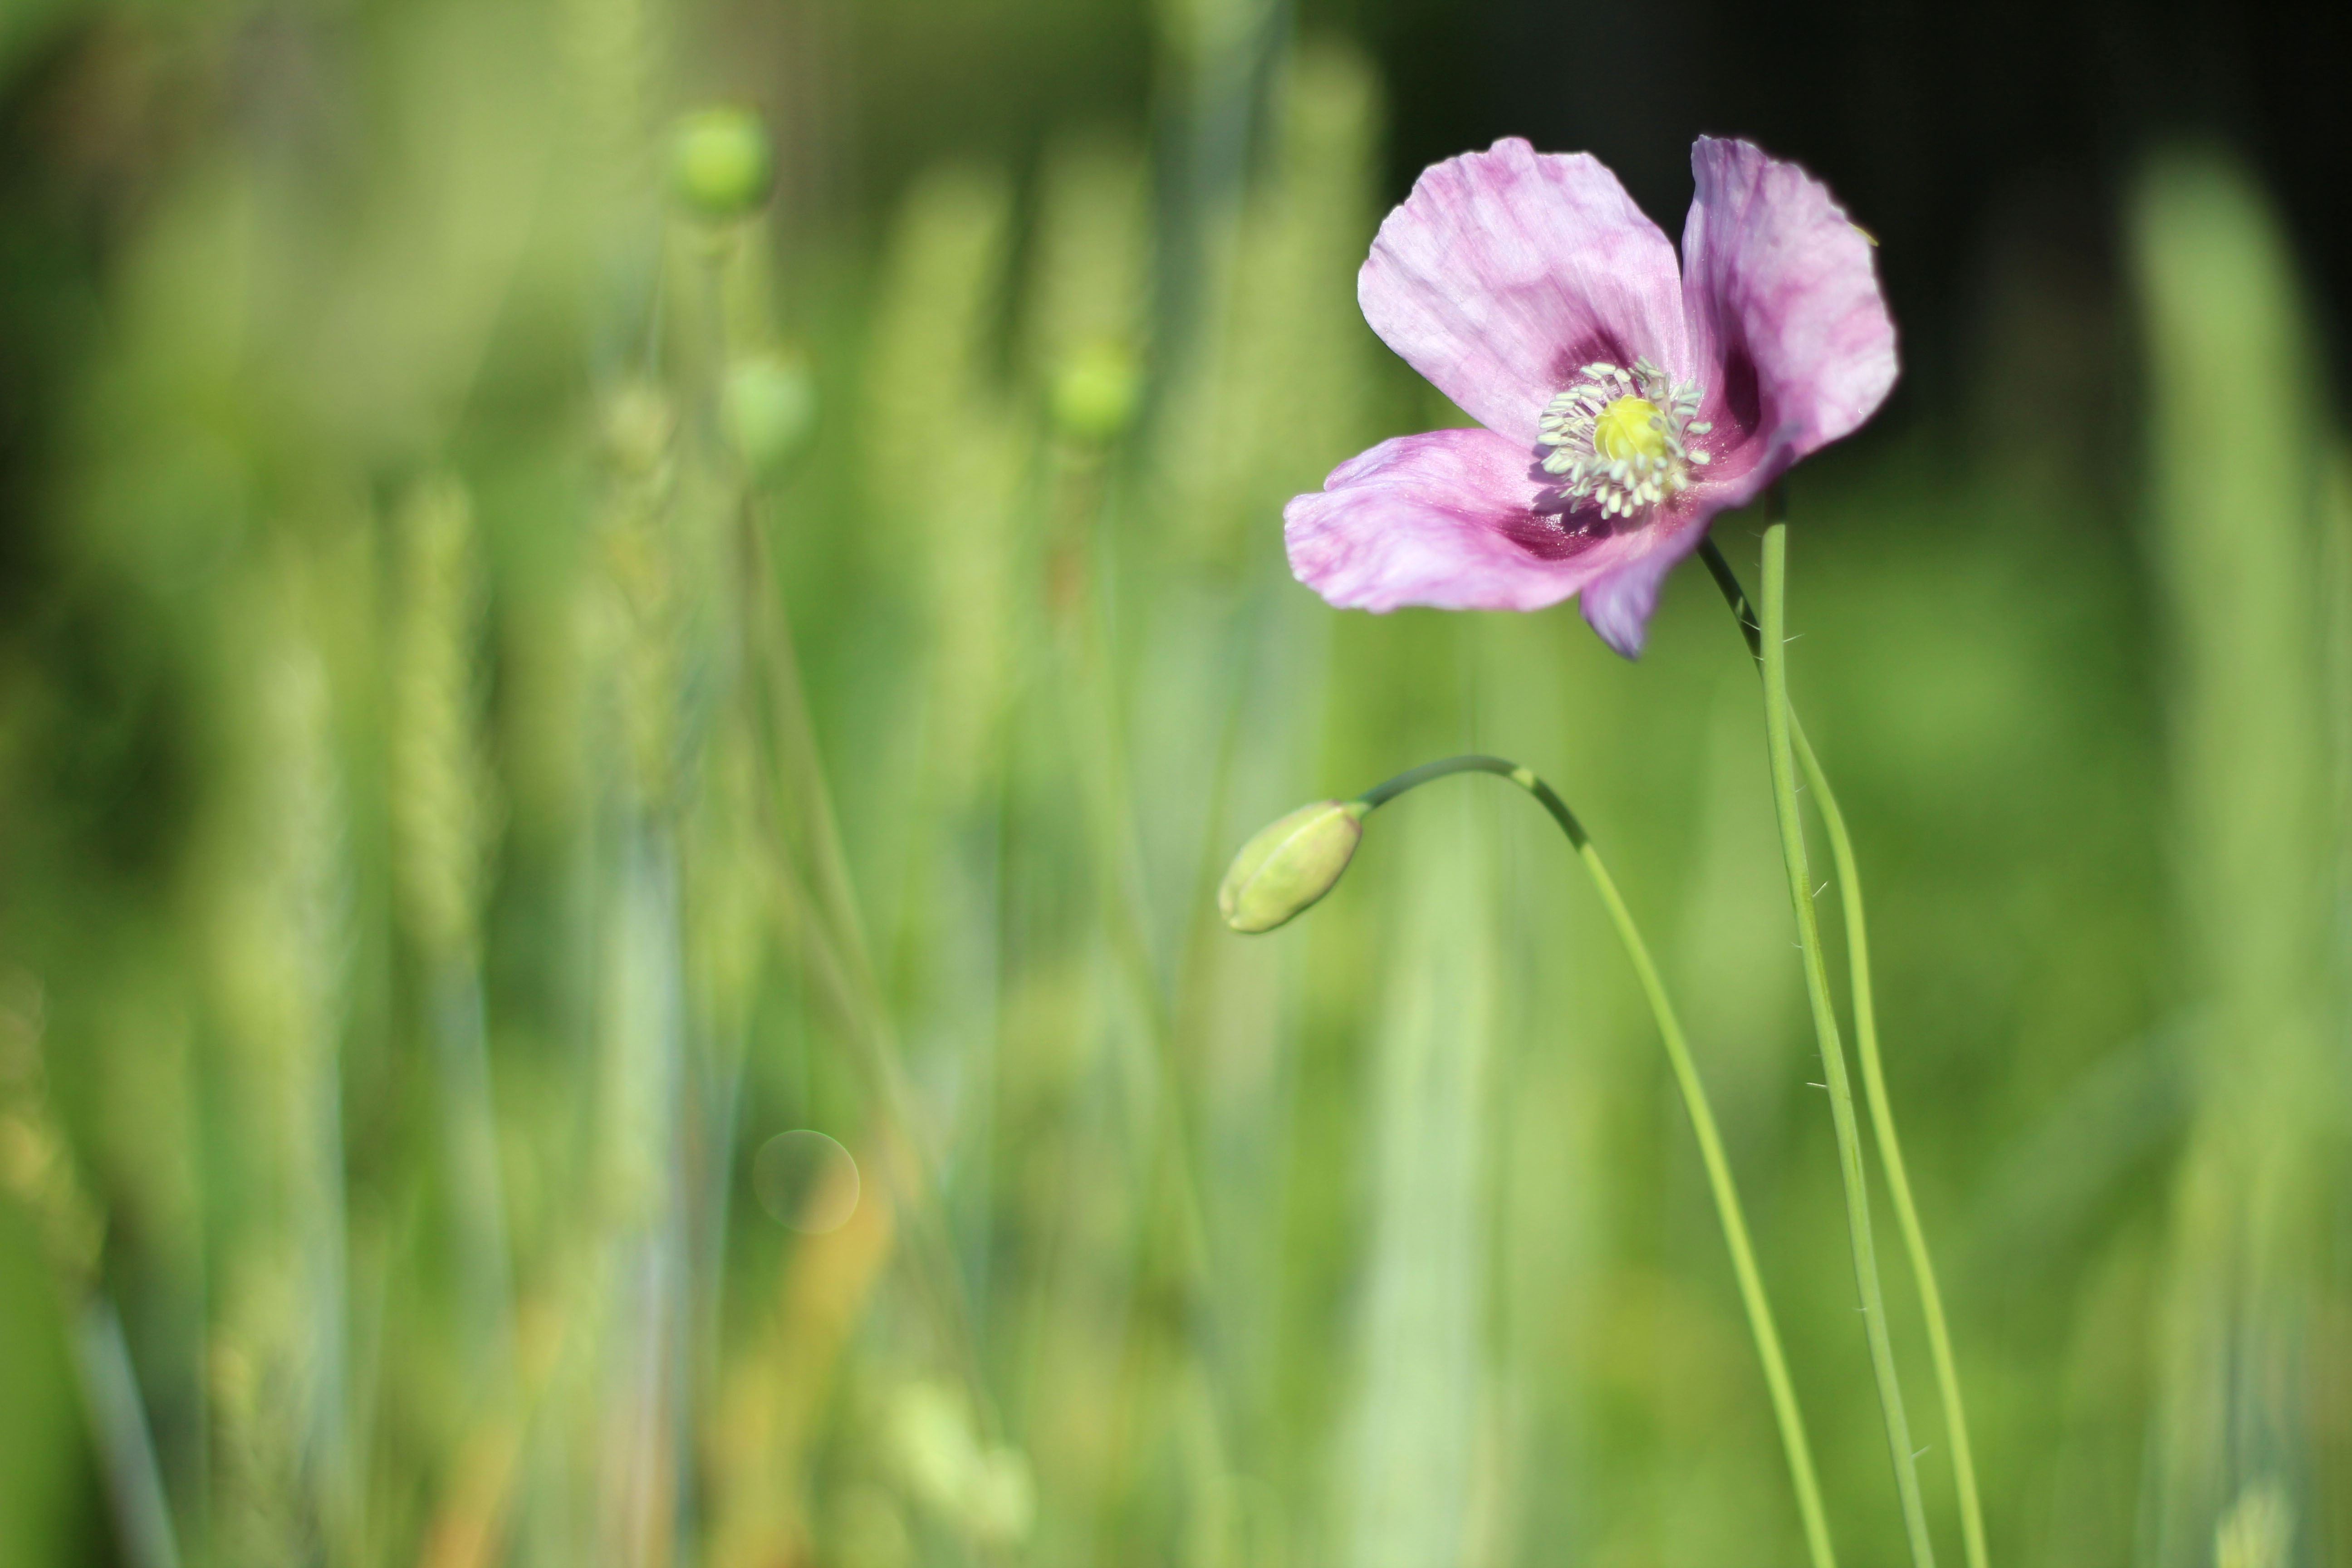
nature, grass, blossom, plant, field, photography, meadow, prairie, flower, green, pink, flora, wildflower, flowers, close up, mack, macro photography, summer flowers, flowers of the field, beautiful flower, flowering plant, grass family, plant stem, land plant